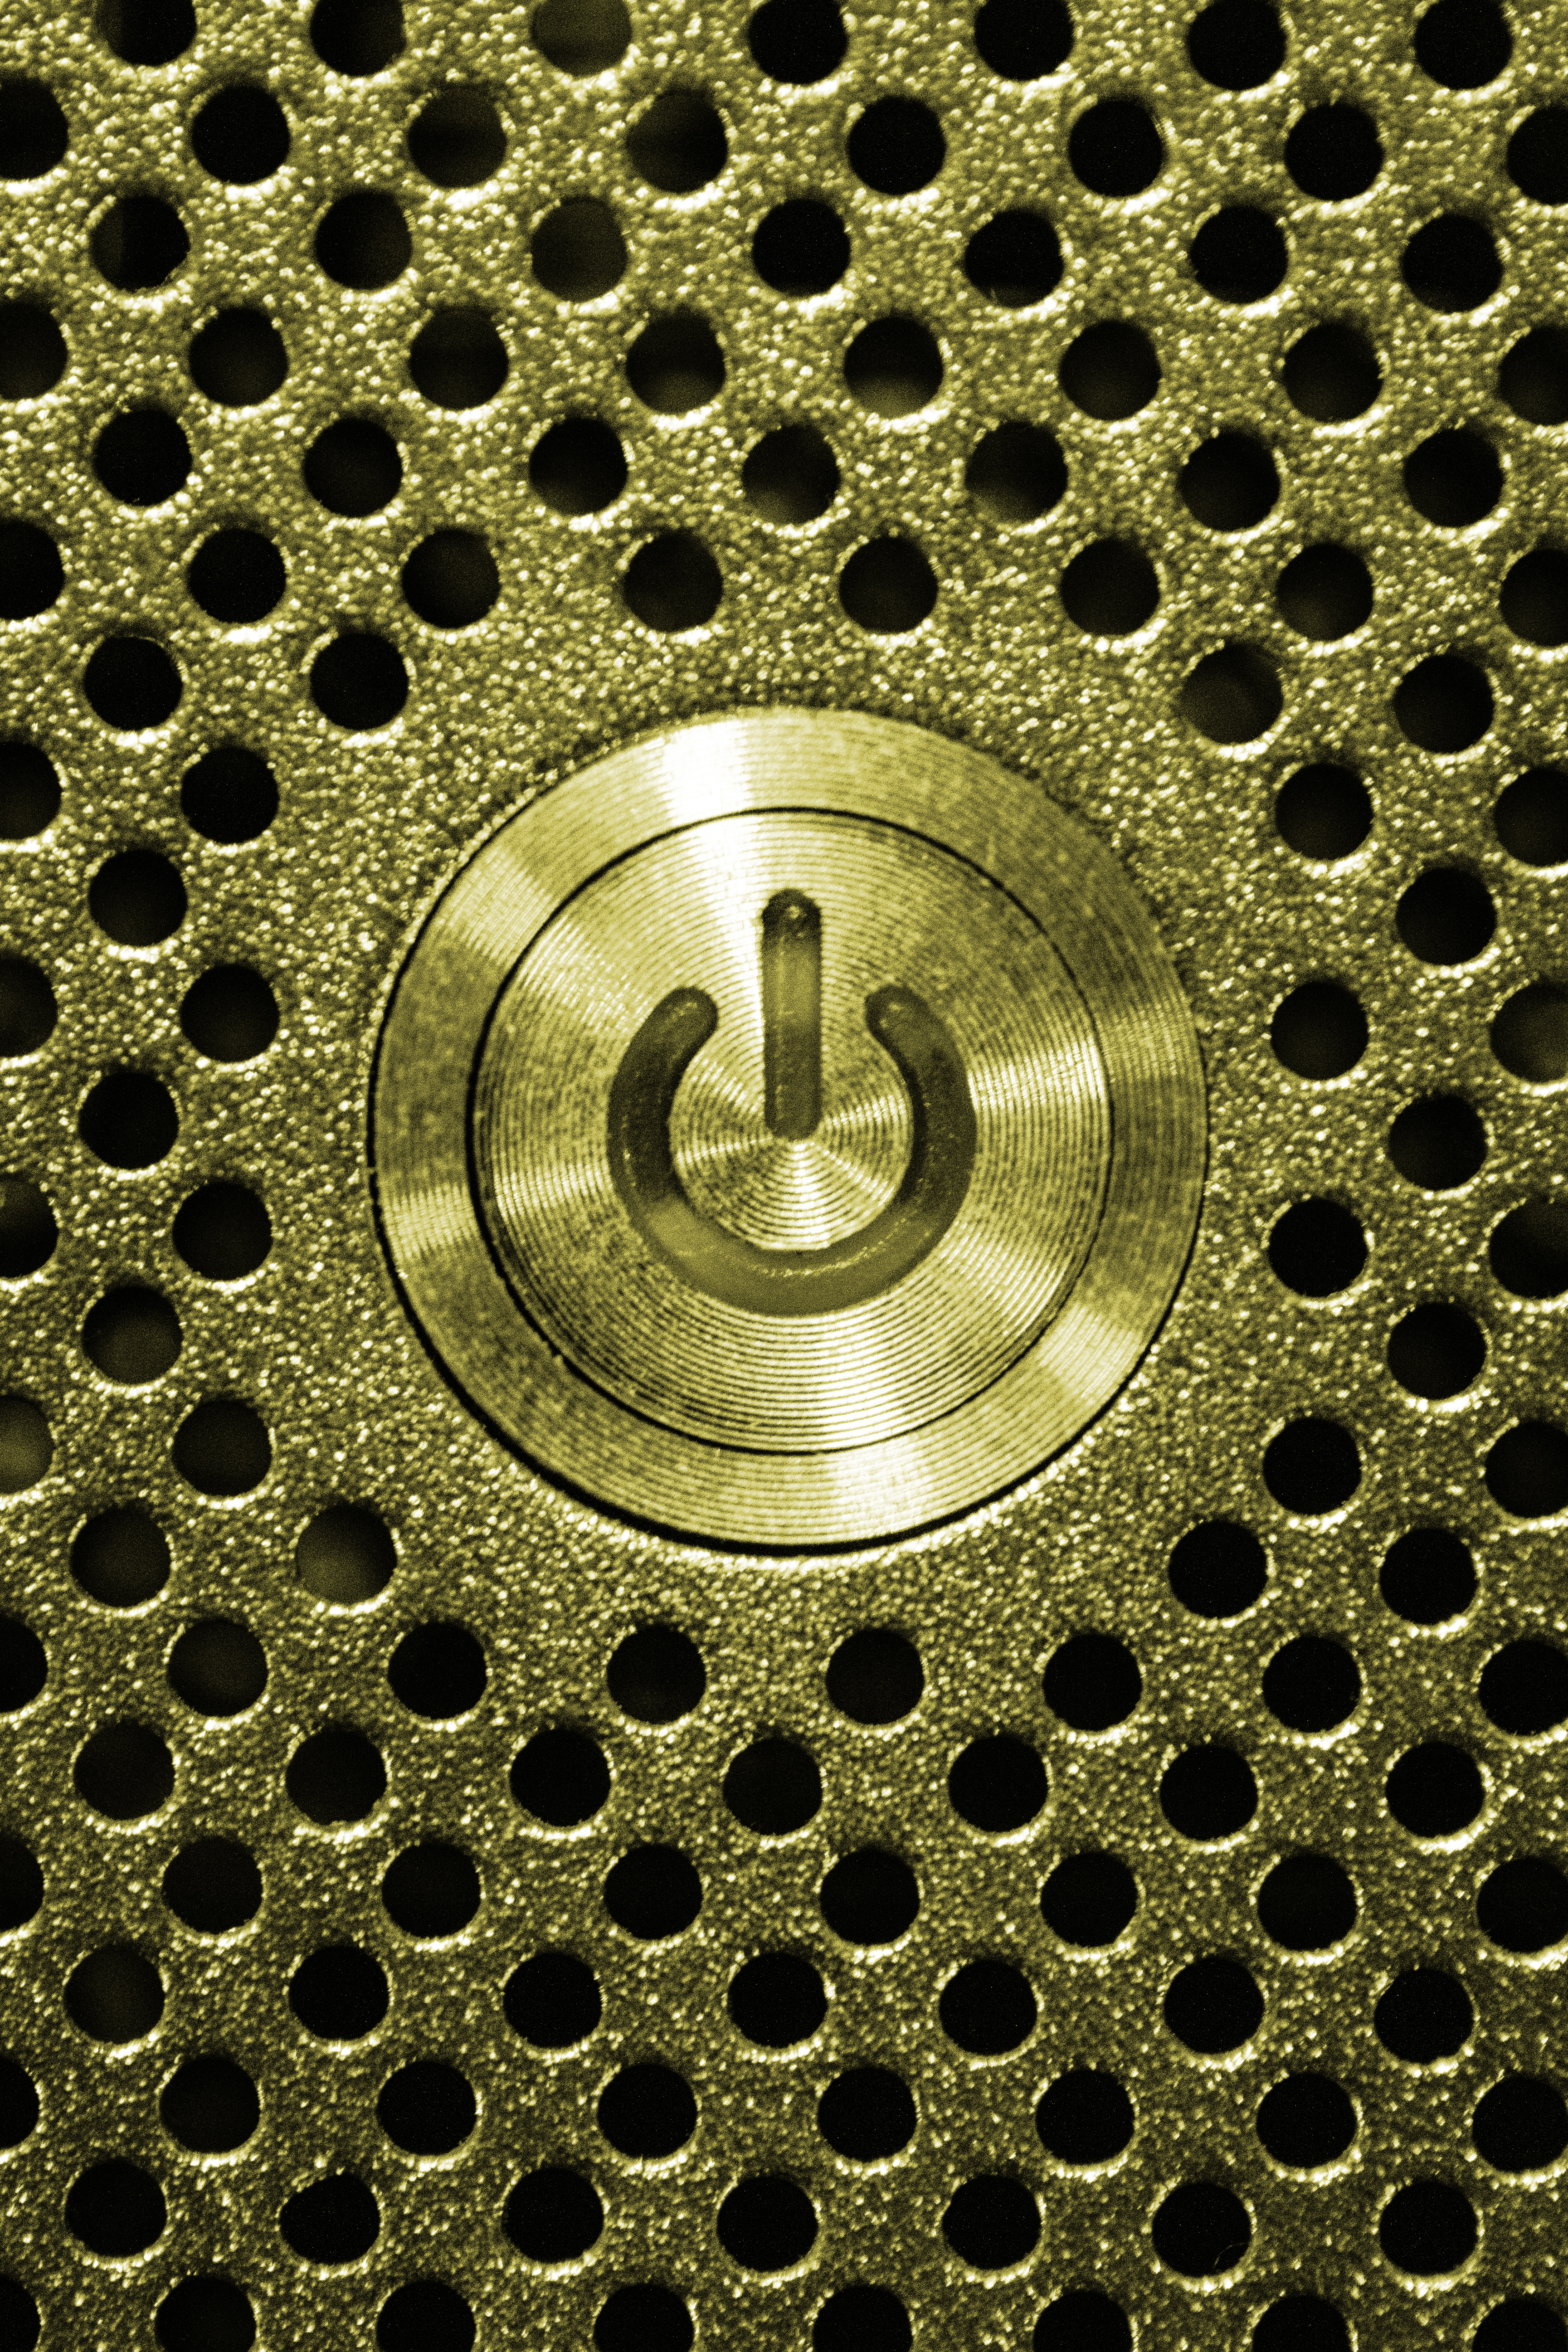
pattern, metal, close up, brass, design, circle, steel